Climate change in Michigan

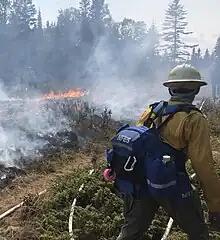
Wildfire fighting, Isle Royale, 2021

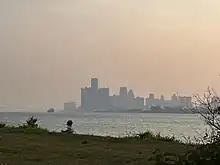
Wildfire smoke covering Detroit, 2023 wildfire season

In the state of Michigan there are over 11,000 lakes that are 5 acres or larger. With this much water in the state, Michigan is more susceptible to flooding.